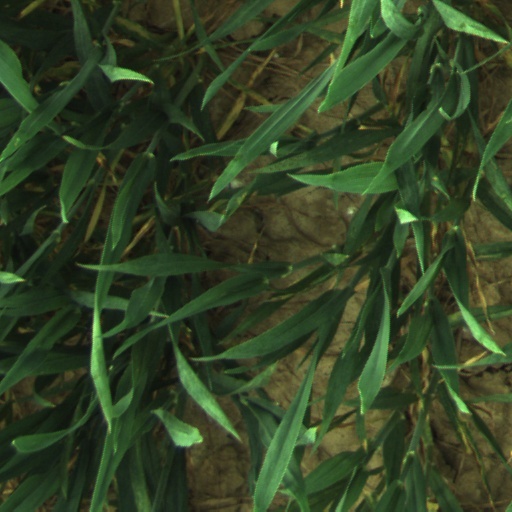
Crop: wheat